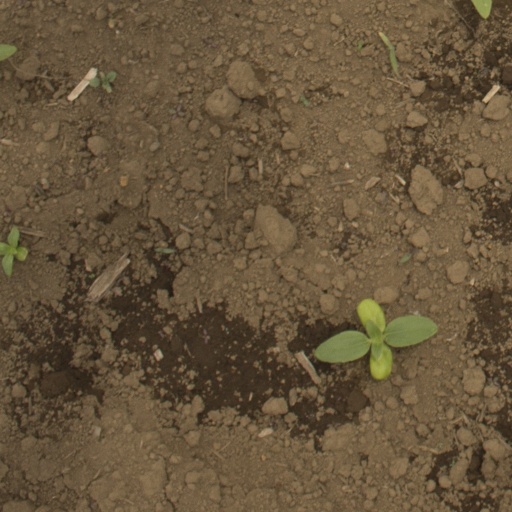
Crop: Jerusalem artichoke